Louisiana National Guard

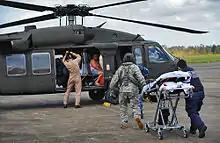
Louisiana National Guardsmen evacuating citizens from Port Sulphur

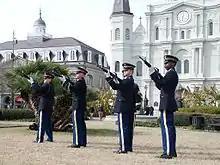
Louisiana National Guardsmen from the Honor Guard team fire their rifles to commemorate the Battle of New Orleans during a ceremony in Jackson Square, New Orleans, January 8, 2010, at an event sponsored by the U.S. Daughters of 1812

The Louisiana Army National Guard has 9,500 members stationed at 67 armories in 63 communities throughout Louisiana as of 2012, reporting to the Joint Force Headquarters.